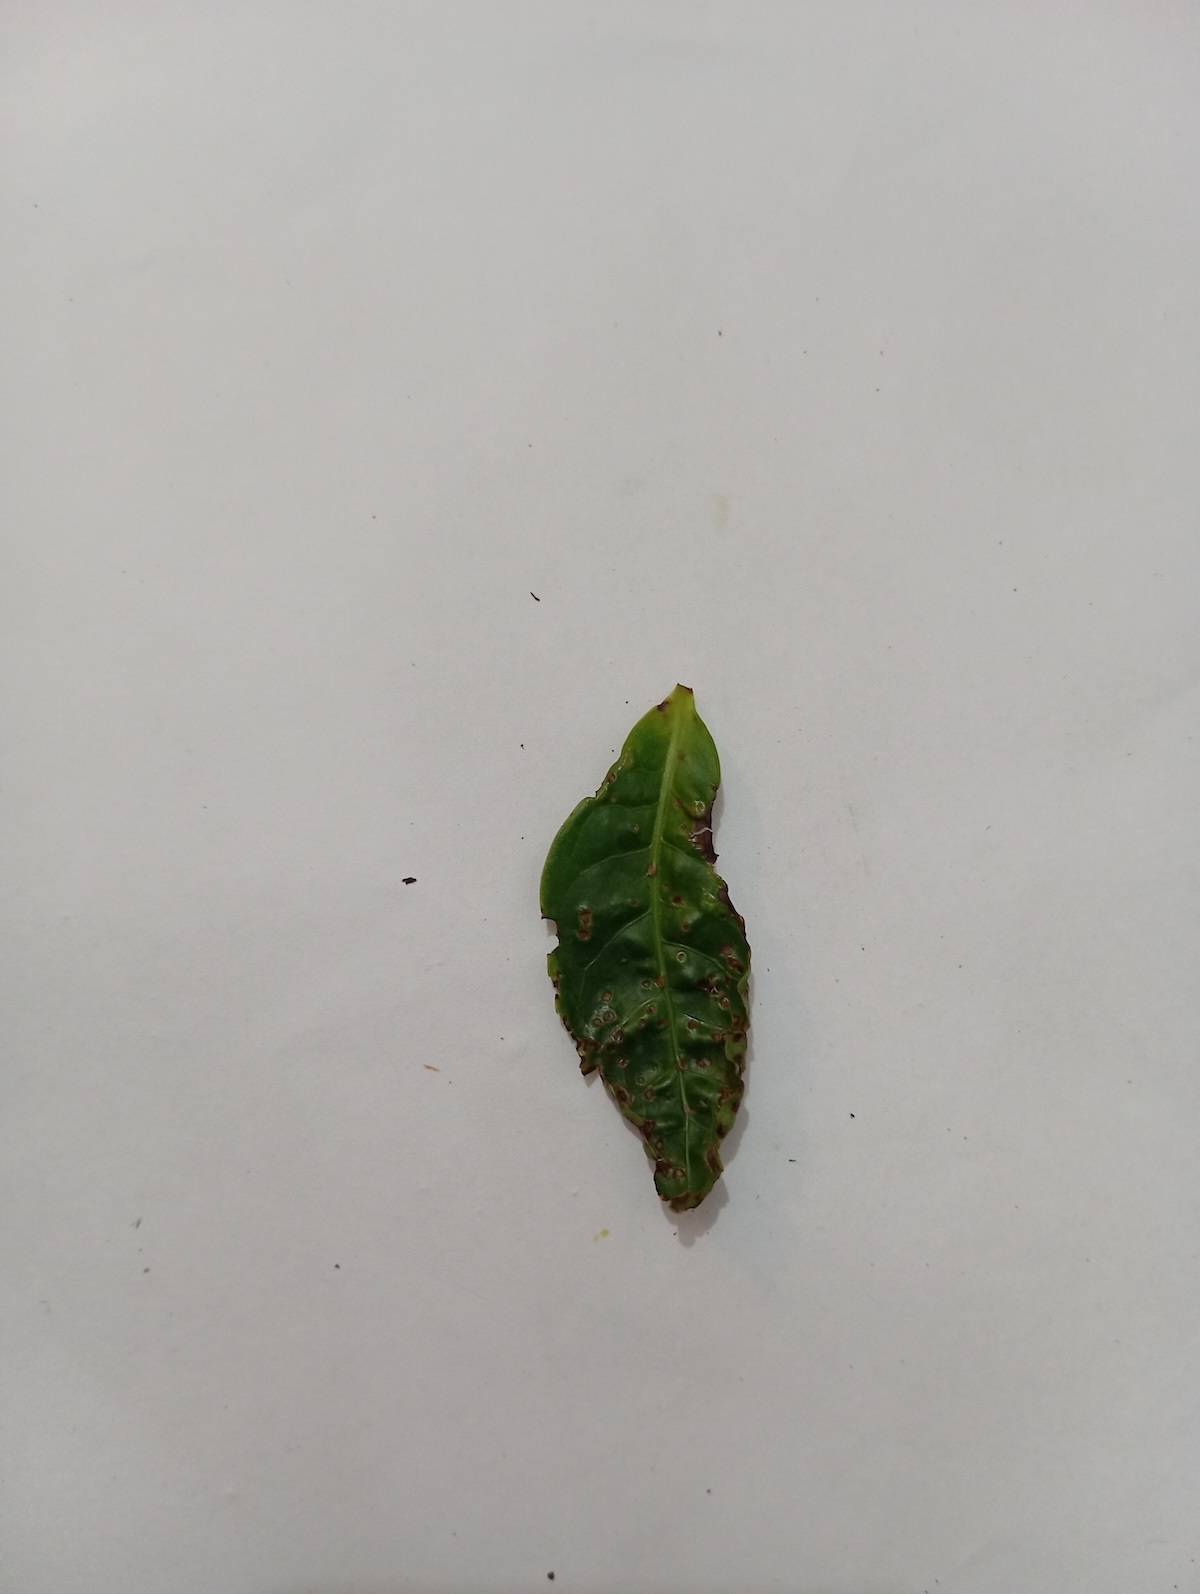
Label: Green mirid bug